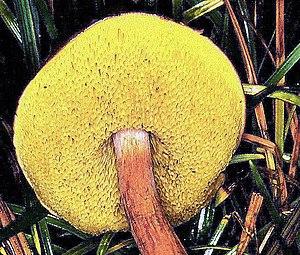
アシナガイグチ Ashi-naga-iguchi Boletelus elatus Bolet à pied élancé, Japon
Boletellus elatus, littéralement « Petit bolet à long pied », est une espèce de champignons du genre Boletellus dans la famille des Boletaceae, voisin des cèpes. Ce petit champignon au très long pied, décrit pour la première fois par le mycologue japonais Eiji Nagasawa en 1984, possède un chapeau d'un joli rouge brique à châtain. Sa comestibilité est inconnue.